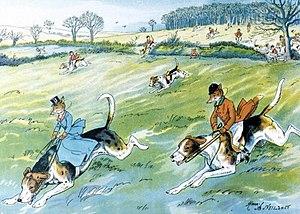
Harry B. Neilson né Henry Bingham Neilson est un illustrateur britannique de livres pour enfants.